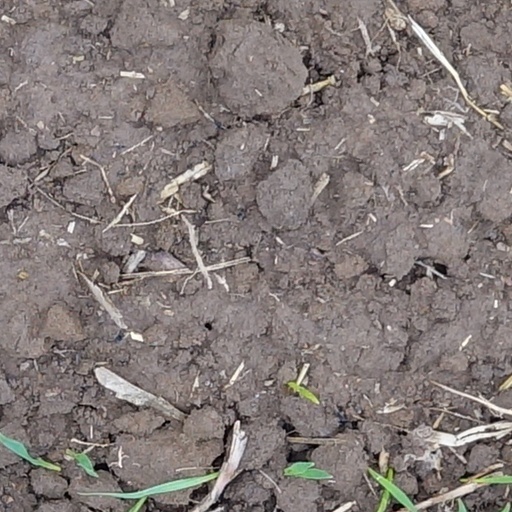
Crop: wheat